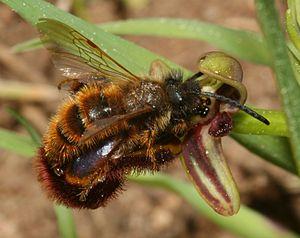
Une allomone est toute substance sémiochimique produite et libérée par un individu d'une espèce qui affecte le comportement d'un membre d'une autre espèce au profit du producteur mais pas du récepteur. La production d'allomones est une forme de défense courante, en particulier par les plantes contre les insectes herbivores.
Dasyscolia ciliata est une espèce d'hyménoptères de la famille des Scoliidae. Cette guêpe méditerranéenne est réputée pour sa relation particulière avec l'Orchidée Ophrys miroir. En effet, la fleur, mimant les phéromones et la morphologie de la femelle, attire le mâle pour une pseudocopulation à des fins de pollinisation.